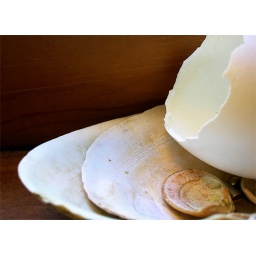
newly-discovered decoration by my kitchen window